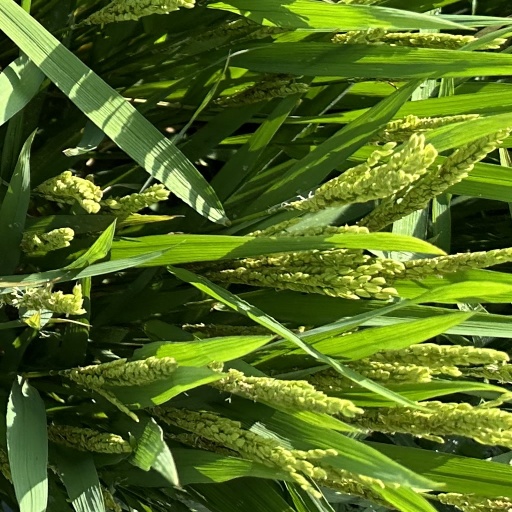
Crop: rice